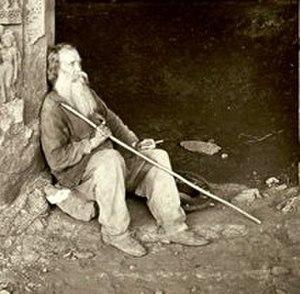
Le major Robert Gill est un officier, un antiquaire, un peintre et un photographe britannique. Il est surtout connu pour ses dessins en couleur des fresques d'Ajantâ. Gill est le premier à publier de tels dessins et à compléter un grand nombre de copies des fresques du Bouddha dans les grottes, lesquels ont été peintes vers le Vᵉ siècle. Ses copies et ses dessins constituent au XXIᵉ siècle un matériel important dans l'étude d'Ajantâ parce que les fresques des grottes se sont dégradées depuis leur découverte.